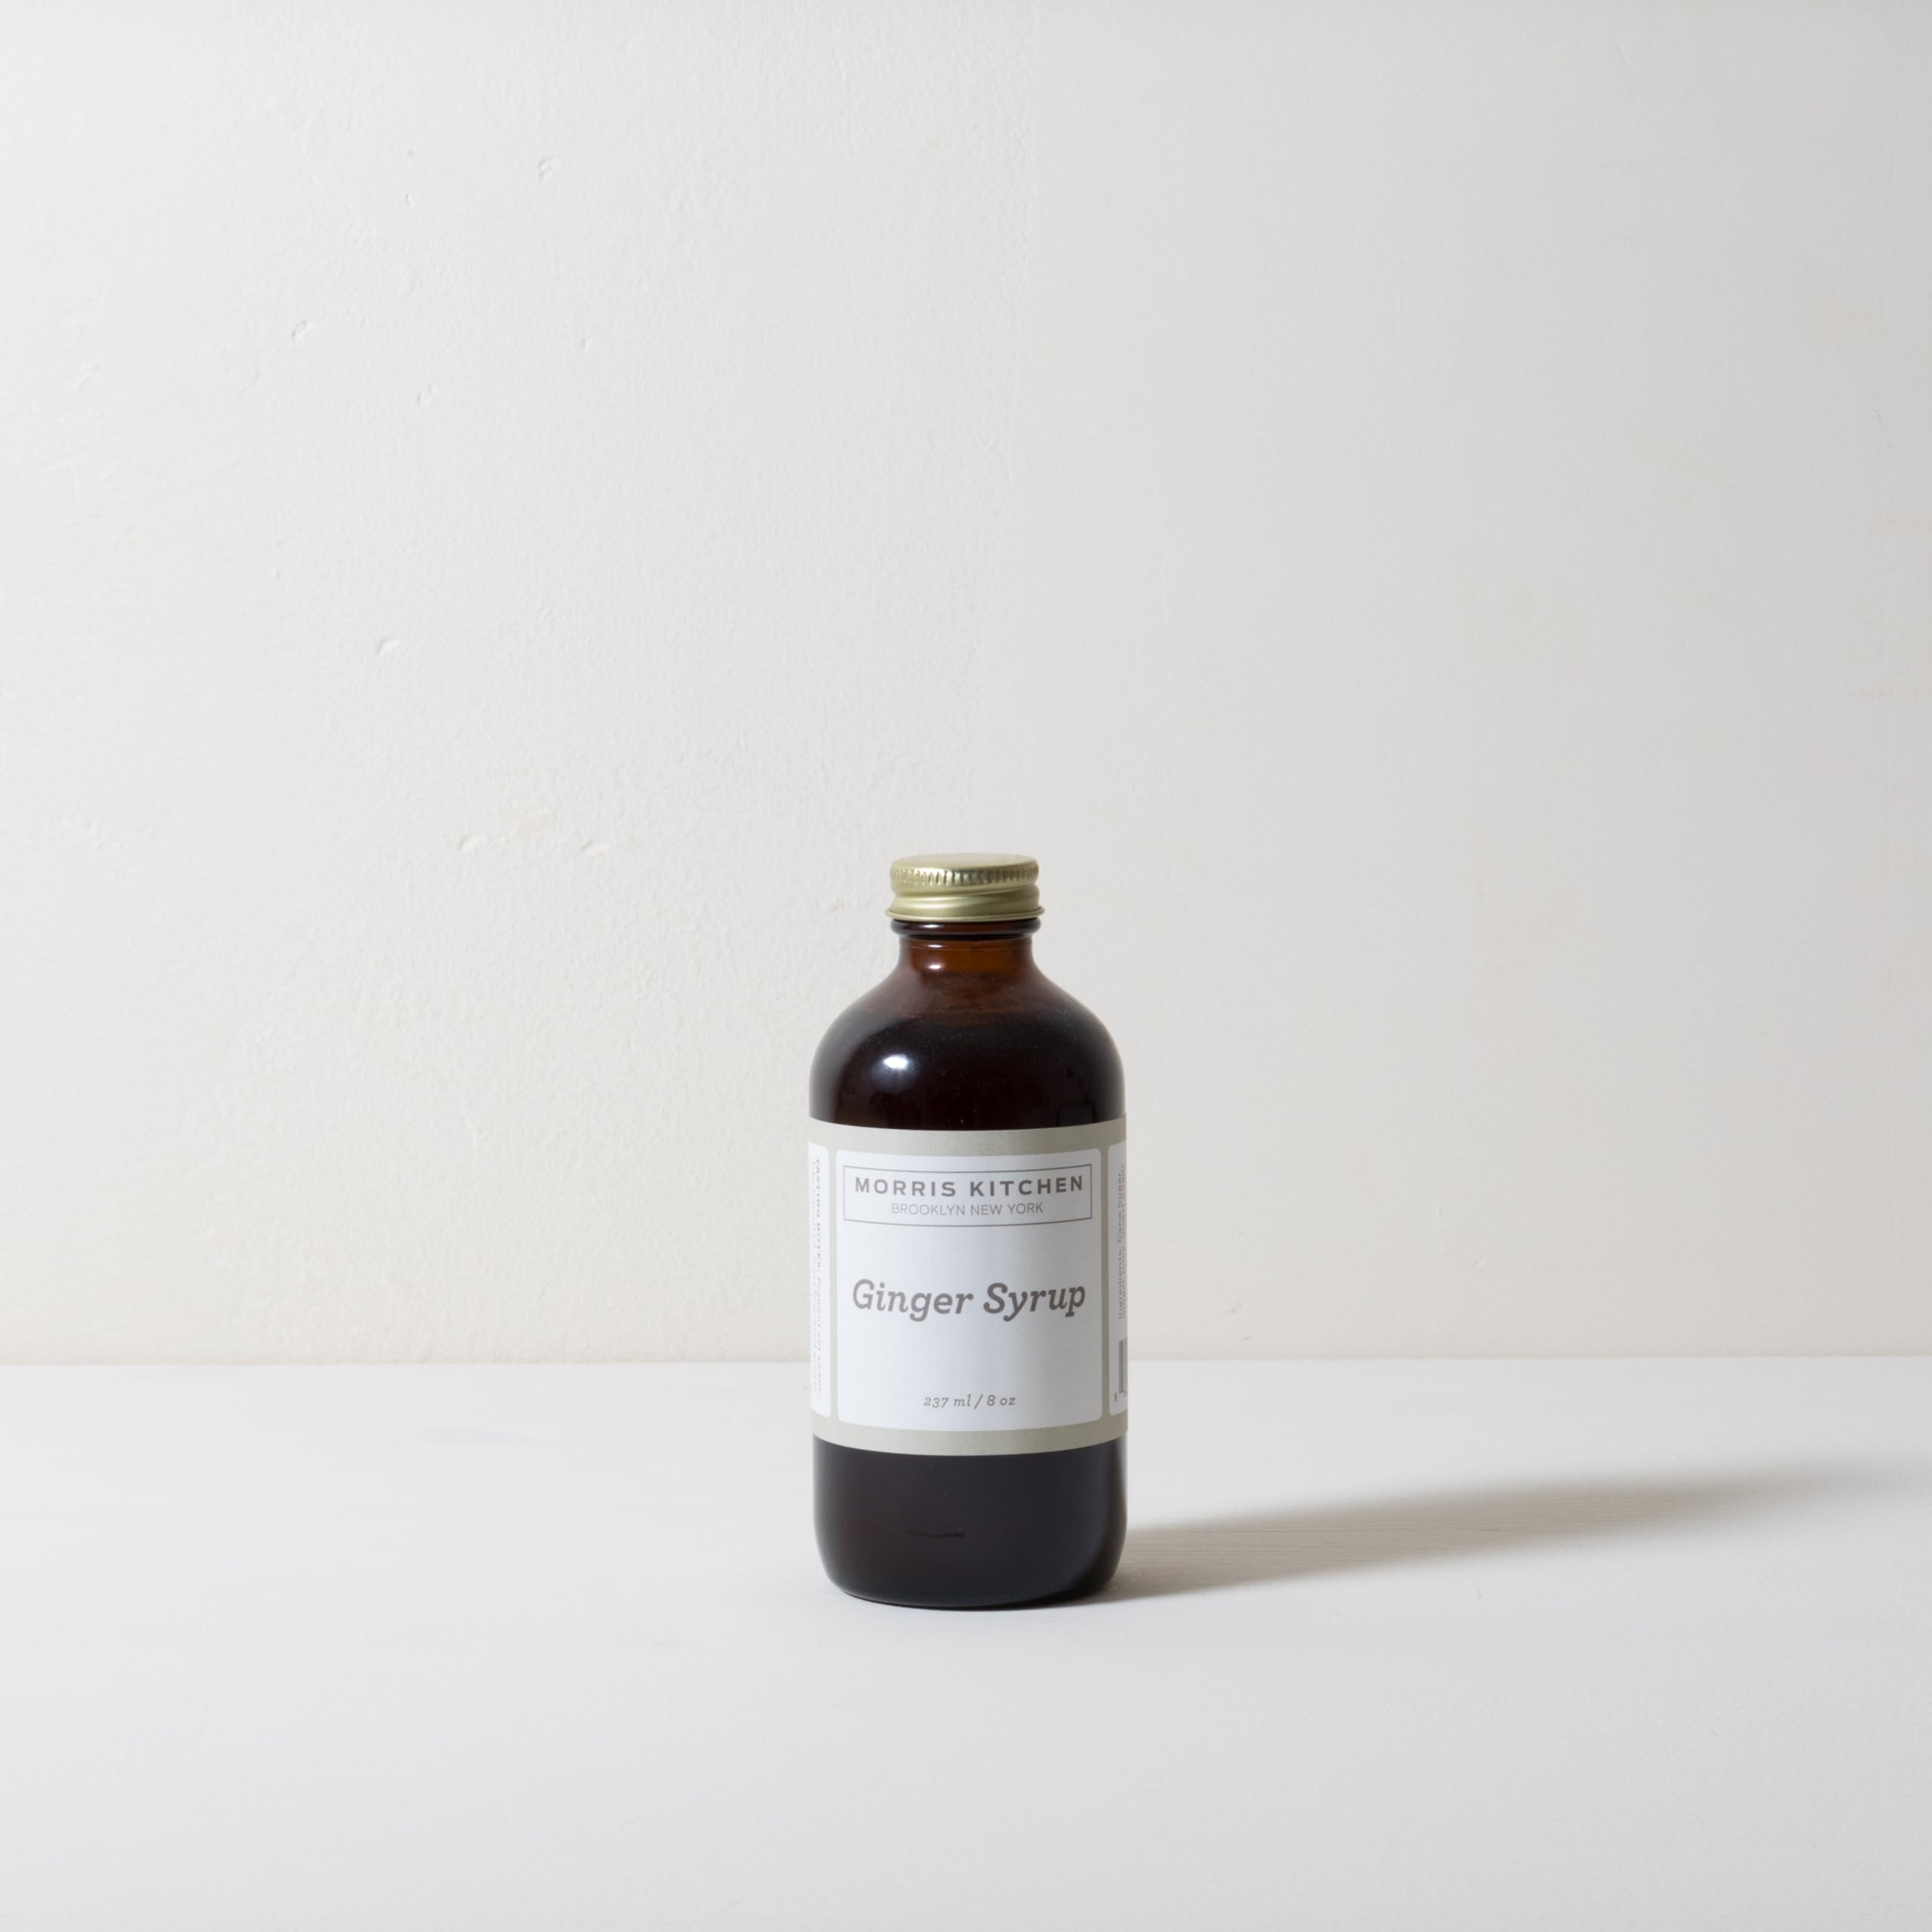
Item Name: Morris Kitchen -Ginger Syrup 8oz - (4pk)
Value: 0.0
Unit: Count

Price: 52